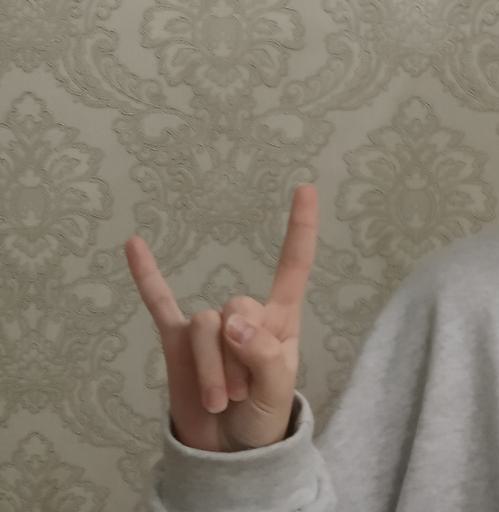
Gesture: rock